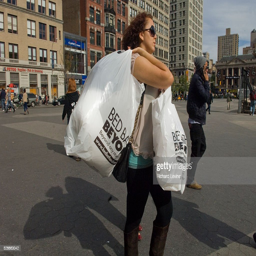
a woman carrying shopping bags walks through neighborhood .